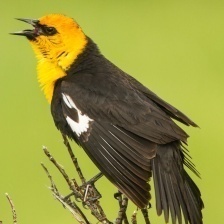
Species: YELLOW HEADED BLACKBIRD
Scientific name: XANTHOCEPHALUS